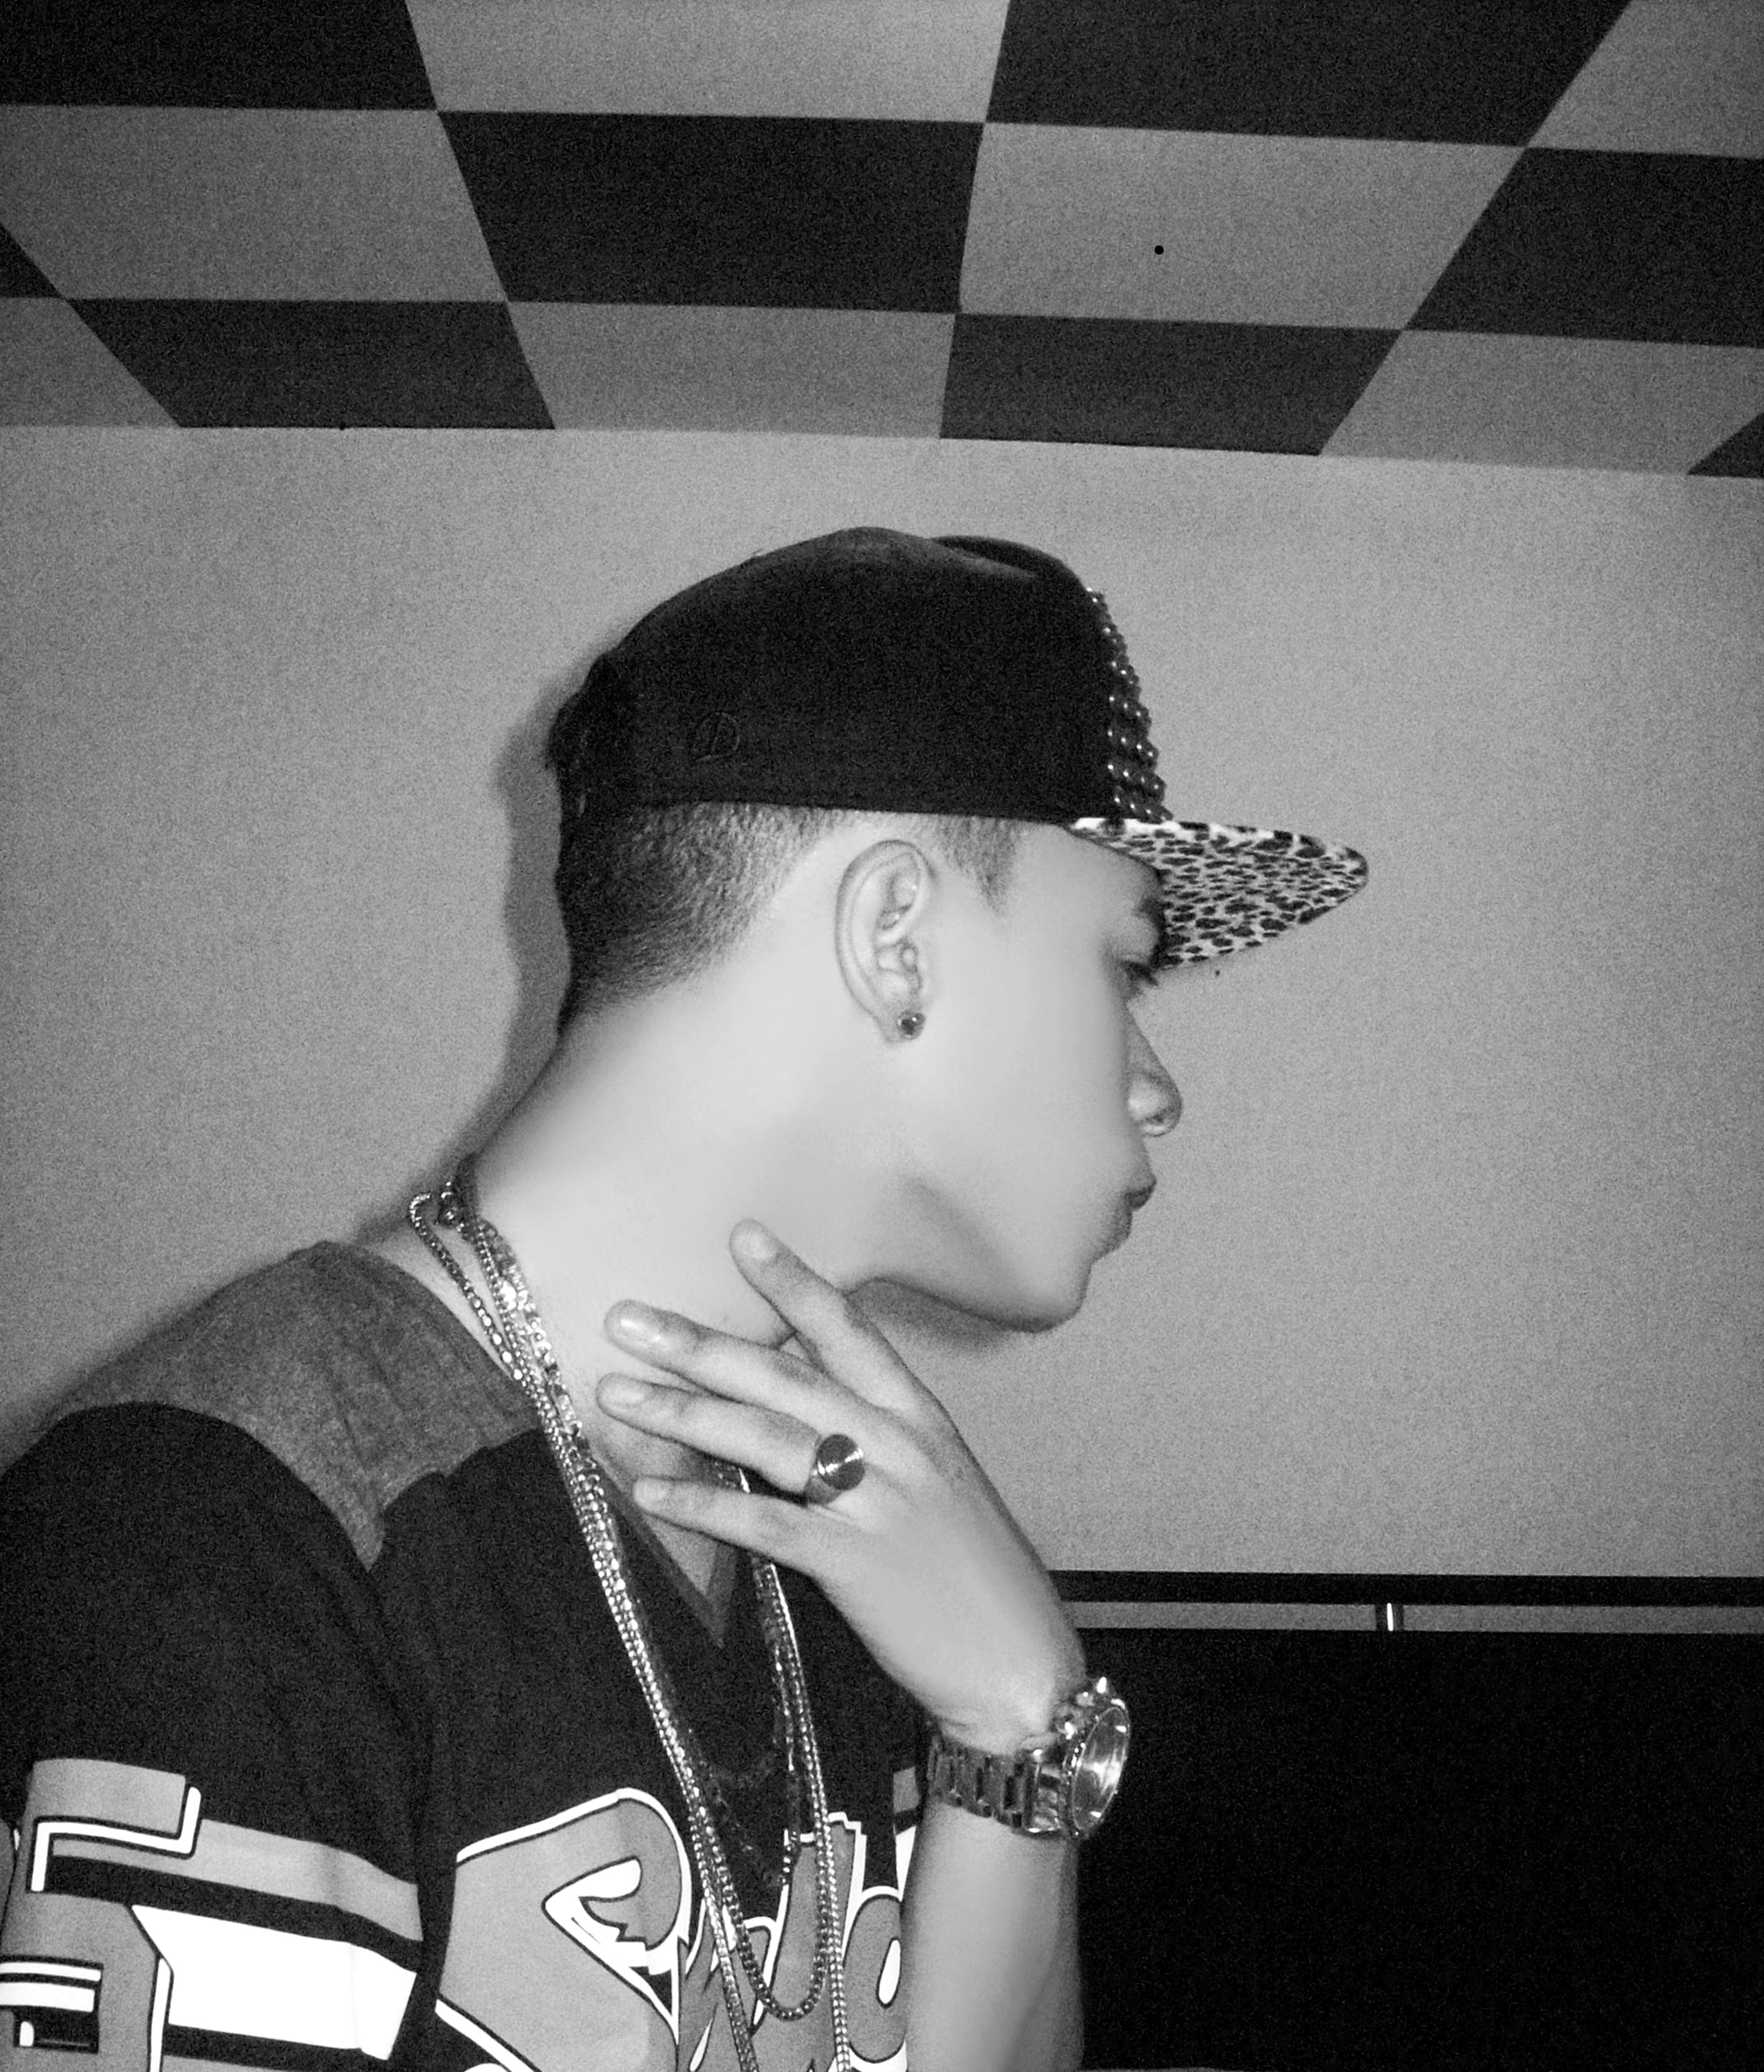
person, black and white, hair, white, photography, black, monochrome, lady, hairstyle, glasses, photograph, monochrome photography, film noir